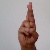
The image shows a hand gesture representing the letter 'R' in Indian Sign Language.